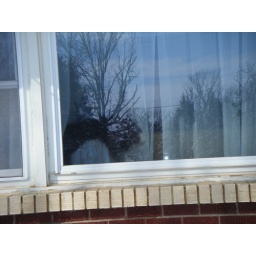
My mom's cat Trouble makes himself a sling out of the sheer curtain and hangs out in the window.